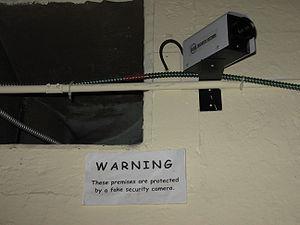
Le Museum of Bad Art est un musée privé dont l'objectif déclaré est de célébrer le travail d'artistes dont les œuvres ne pourraient être montrées et appréciées ailleurs. Il a deux branches, l'une à Dedham, au Massachusetts, États-Unis, et l'autre dans la ville voisine de Somerville. Sa collection permanente inclut 500 œuvres d'art trop mauvaises pour être ignorées, exposées à raison de 25 à 35 à la fois.